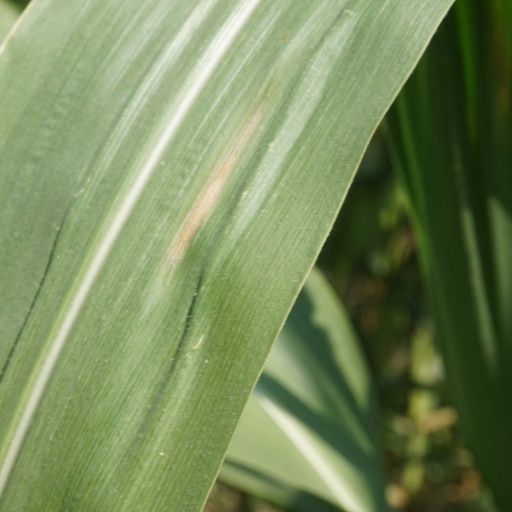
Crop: maize; corn